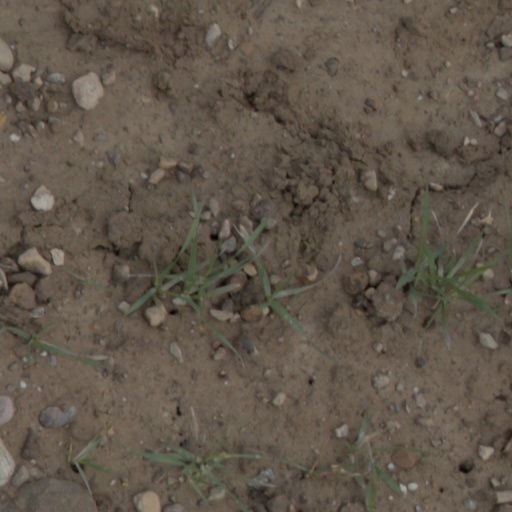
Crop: wheat